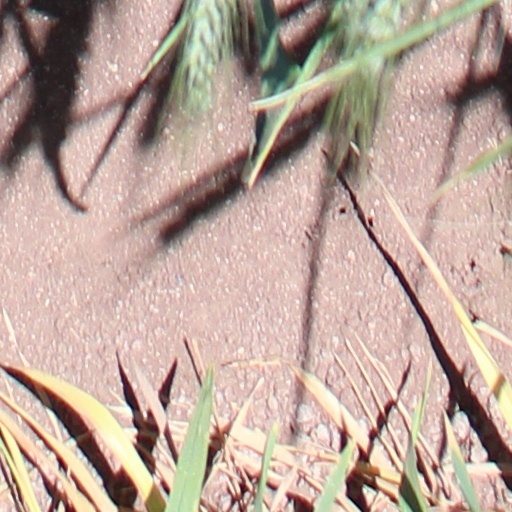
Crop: wheat